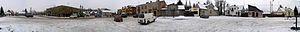
Panorama de la place du marché de Żelechów